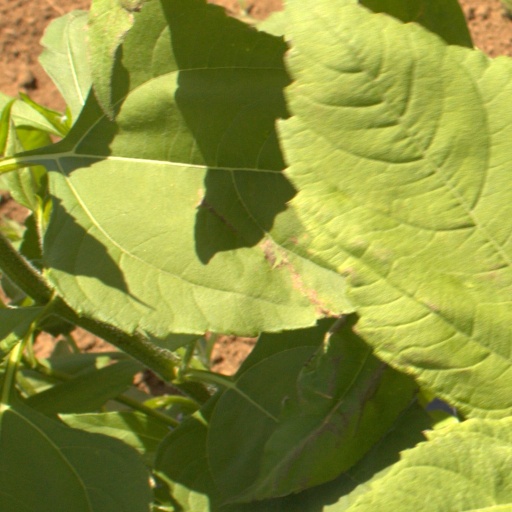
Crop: Jerusalem artichoke